Caesaraugusta

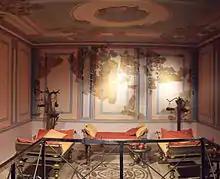
"Triclinium" of the Roman house in Añón street, from the Claudian period (mid 1st century A.D.).

The city of Caesaraugusta thus became the most influential city in the middle valley of the Ebro, and its coinage spread throughout the interior of Tarraconensis, becoming predominant even in the current province of Soria.